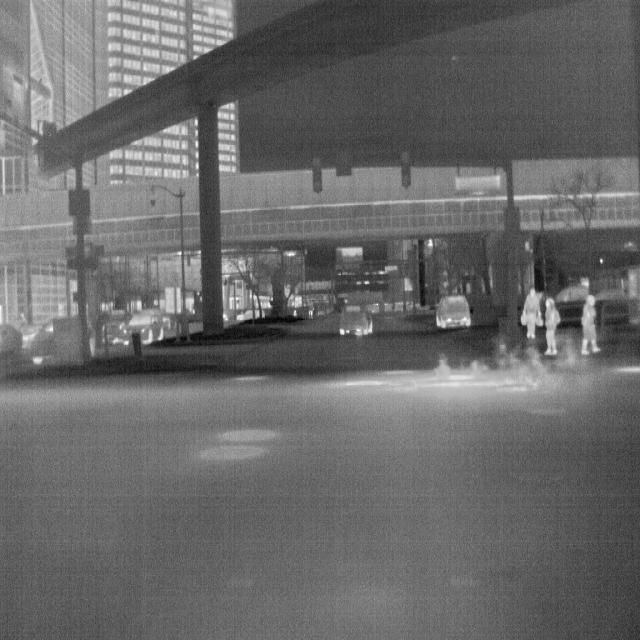
Detected objects:
label: person
label: person
label: person